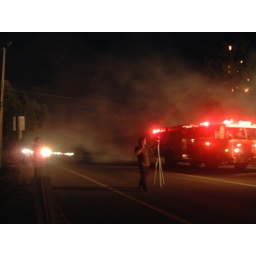
I opened my front door and there was a tree on fire in front of my house. Mt. Hermon Rd. Fire